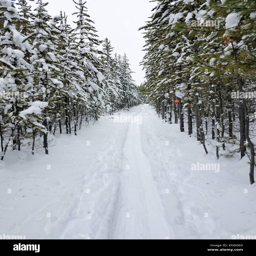
snow covers the trail to the waterfall